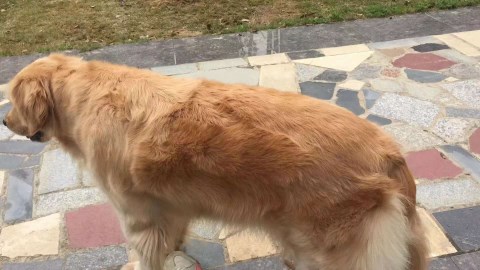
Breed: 5355-n000126-golden_retriever